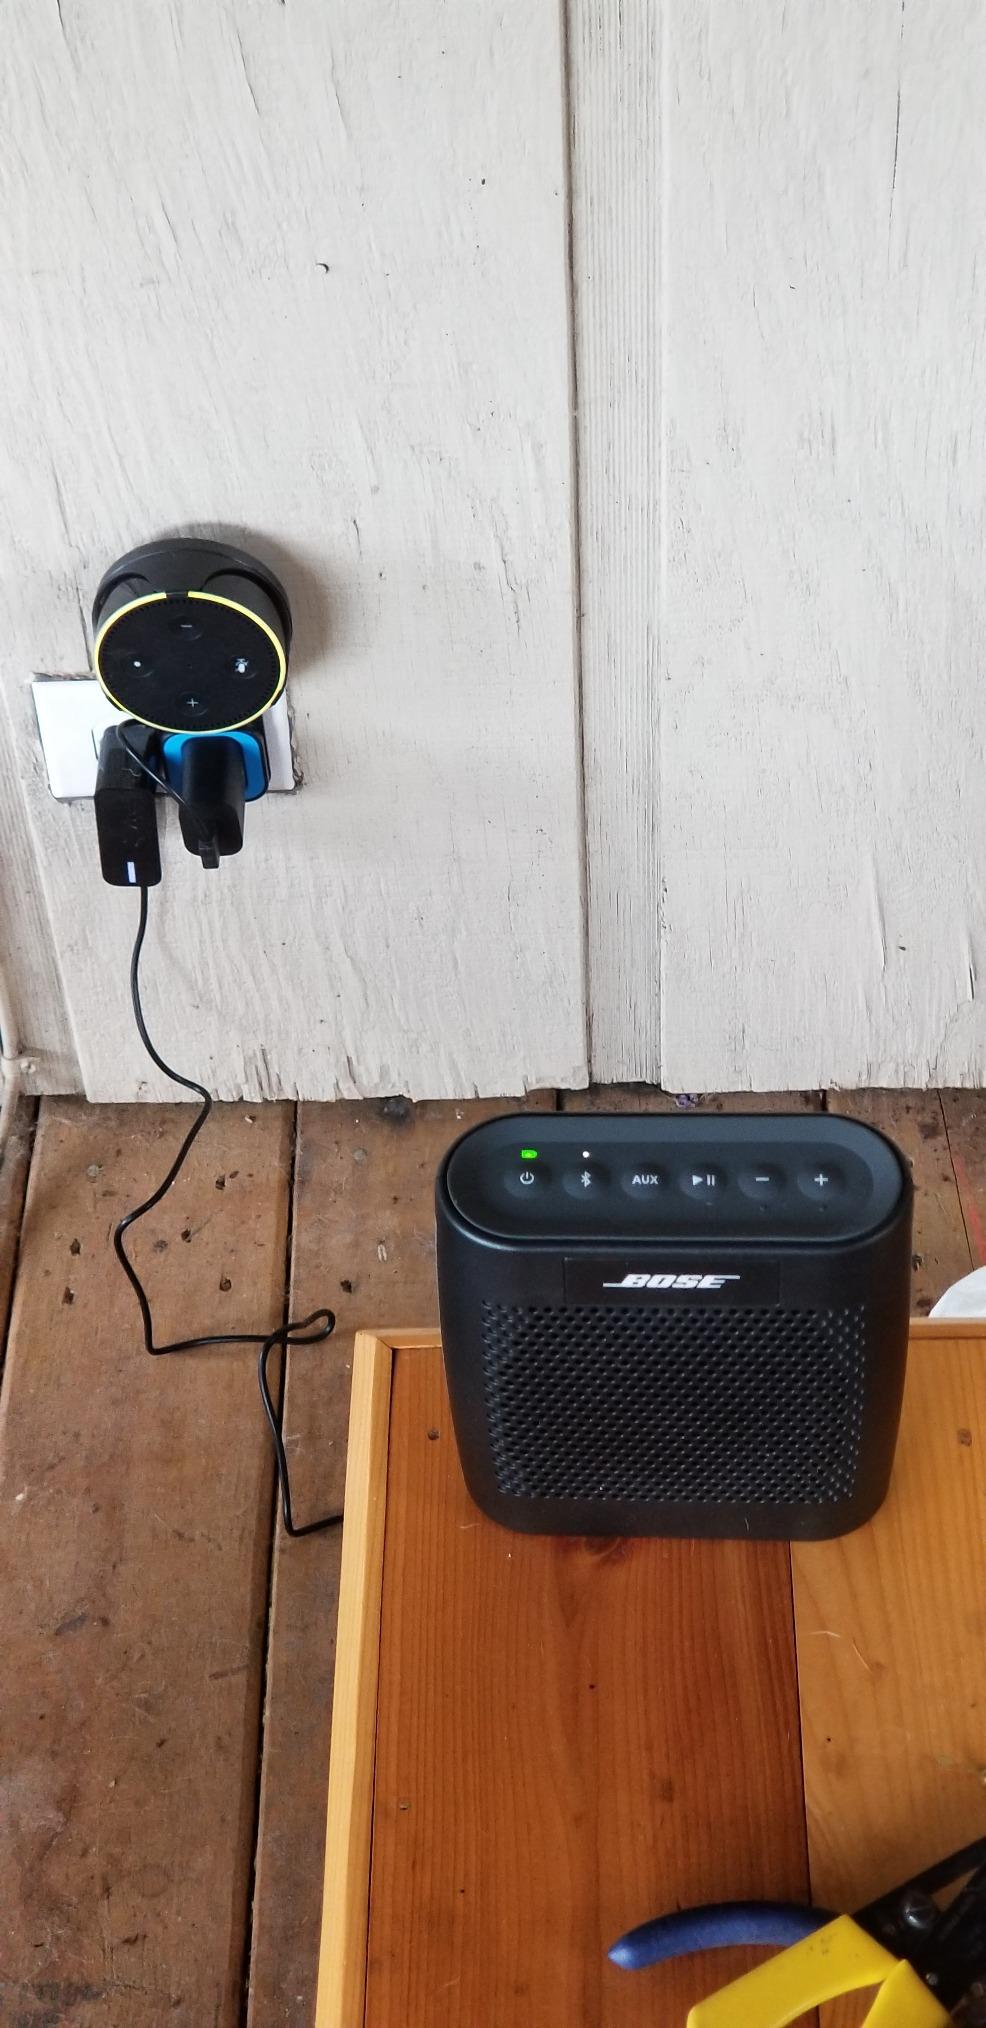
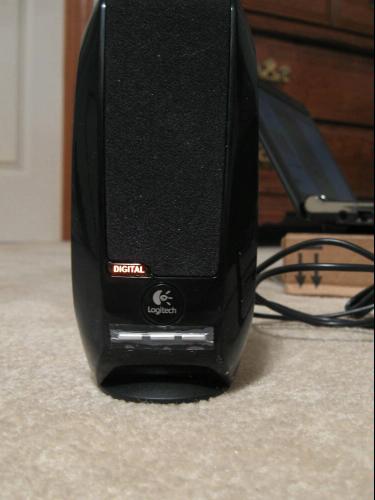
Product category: speaker
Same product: no